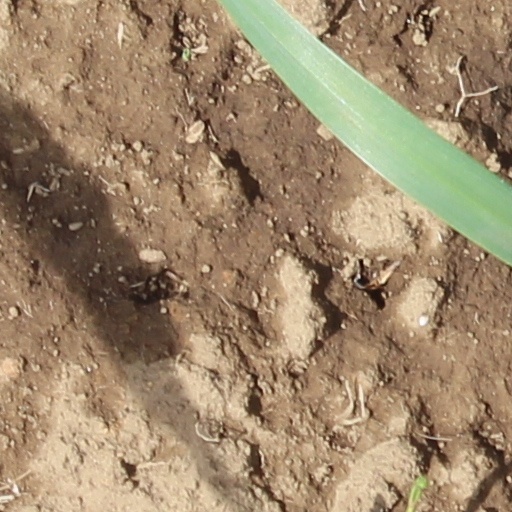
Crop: wheat